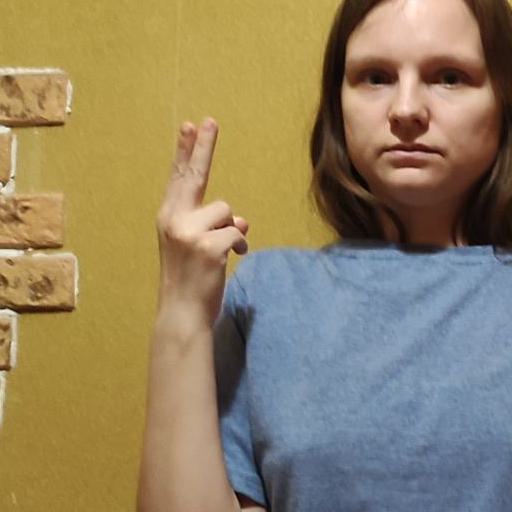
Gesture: two_up_inverted